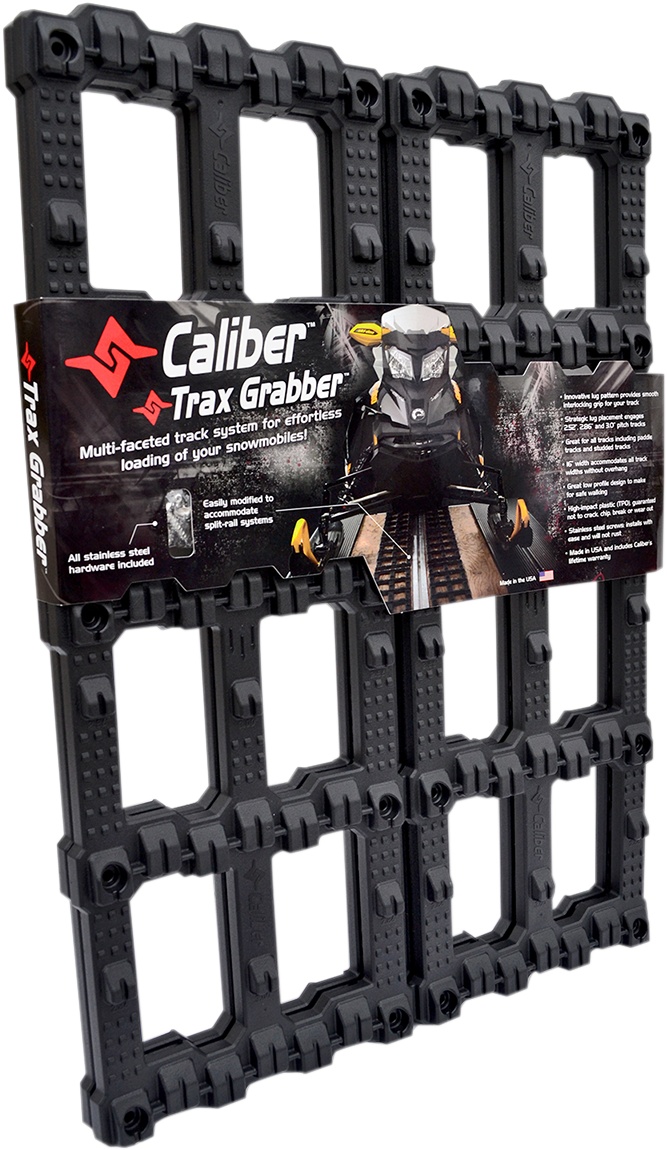
Track Grabber Trailer Grip
Caracteristicas: Innovative lug pattern provides smooth interlocking grip for your track Strategic lug placement engages 2.5”, 2.86“ and 3.0” pitch tracks Great for all tracks, including paddle tracks and studded tracks 16” width accommodates all track widths without overhang Great low-profile design makes for safe walking High-impact plastic (TPO), guaranteed not to crack, chip, break or wear out Includes Torx-head stainless steel screws and driver; installs with ease, will not rust Flexible, strong and unbreakable Made in the U.S.A. Peso: 3.75 Alto: 1.19 Largo: 21.8 Ancho: 16.2 Aditamentos: Specs: Base Color: Black Riding Style: Snow Style: Low Profile Type: Trailer Material: Plastic Length: 22" Units: Kit Width: 16" Color/Finish: Black Model: Trax Grabber Product Name: Grip
Brand: Caliber
Category: Sporting Goods > Outdoor Recreation > Winter Sports & Activities > Skiing & Snowboarding > Ski & Snowboard Tuning Tools > Ski & Snowboard Vises